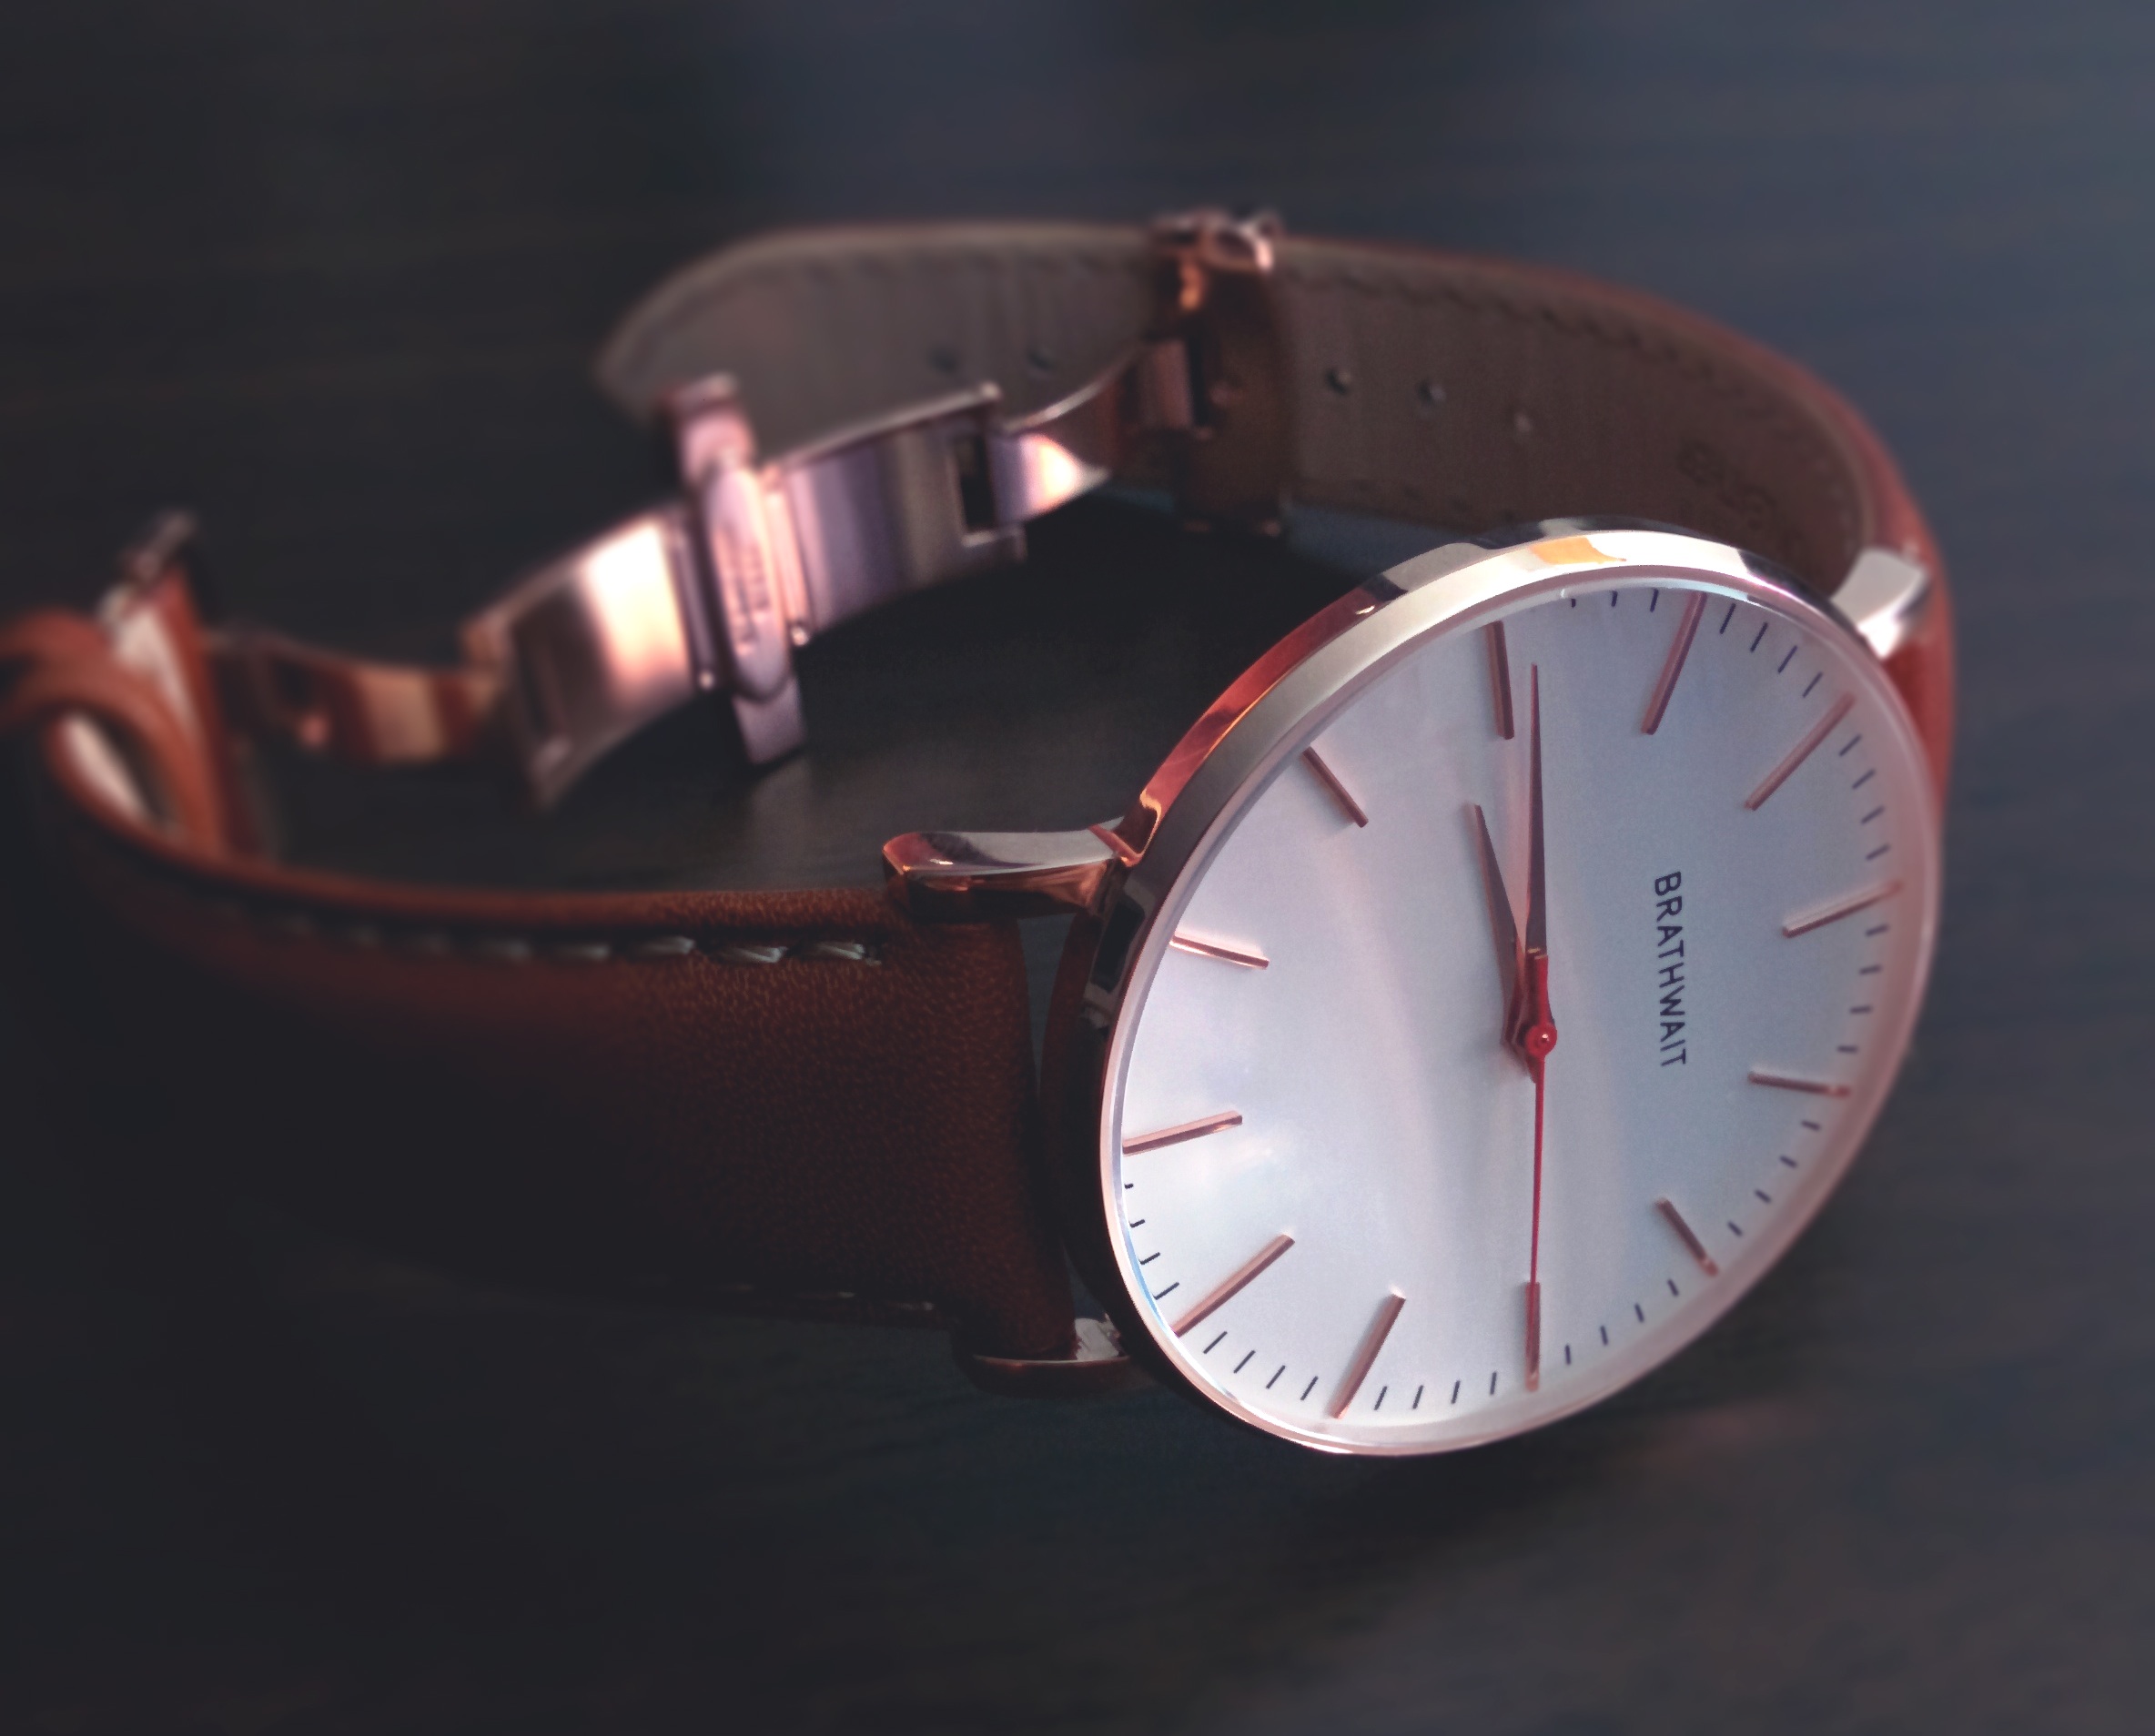
watch, hand, leather, strap